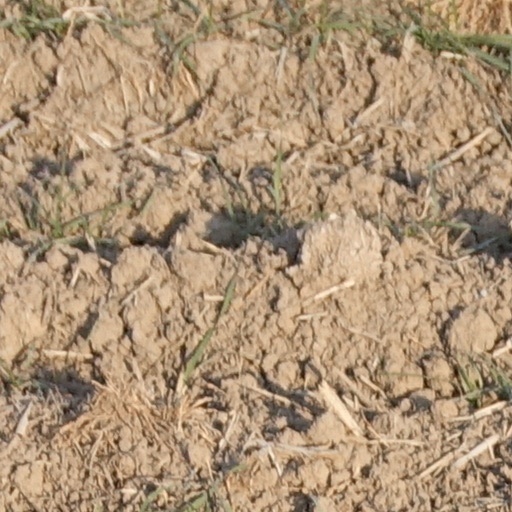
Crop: wheat